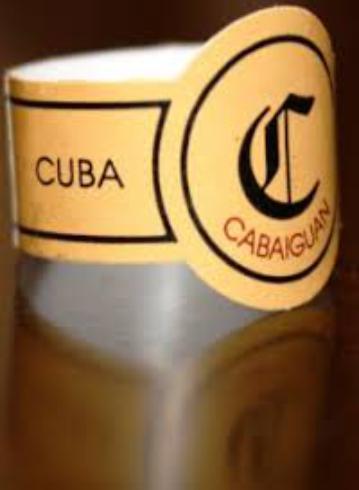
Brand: Cabaiguan
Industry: Others